Frances Gardner

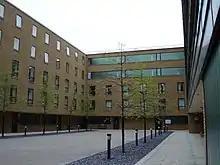
Frances Gardner House, a residence hall at UCL

Dame Frances Violet Gardner (28 February 1913 – 10 July 1989) was an English cardiologist. She introduced angiocardiography to Britain in 1946 and worked at the Royal Free Hospital from 1943 to 1975.